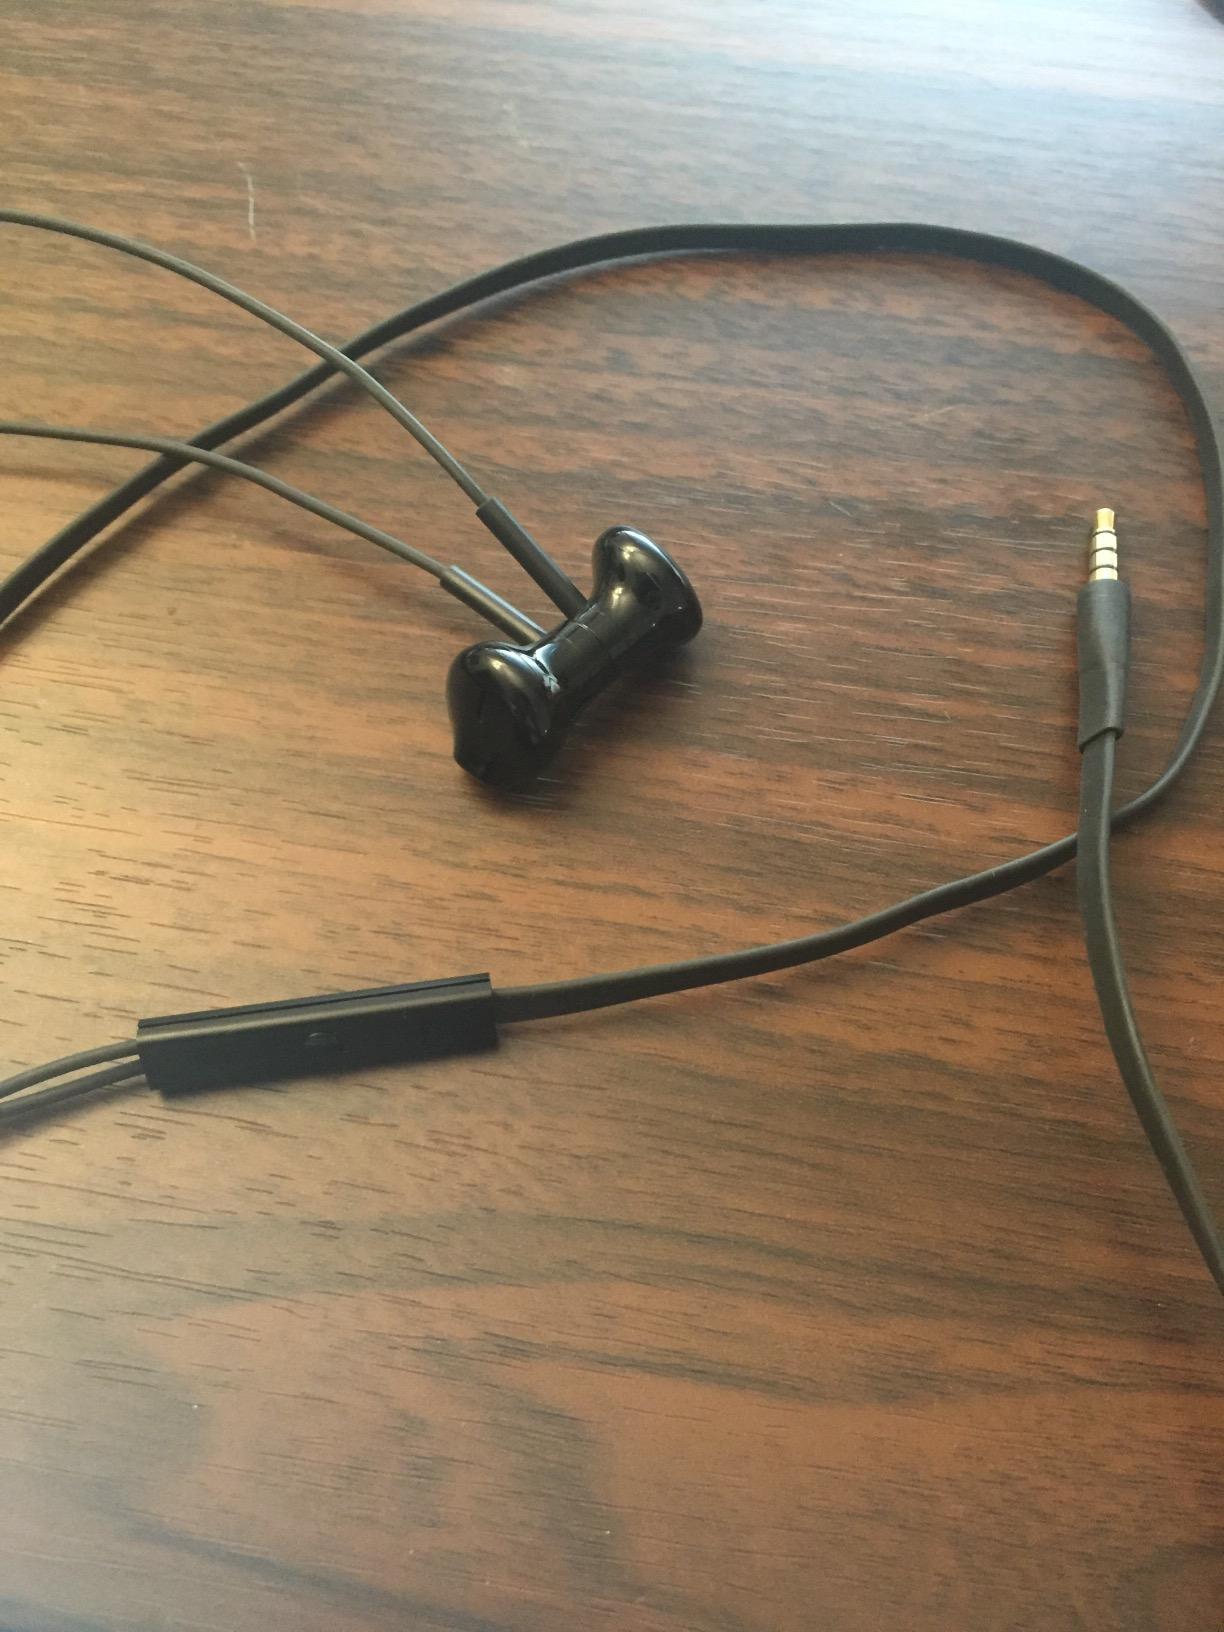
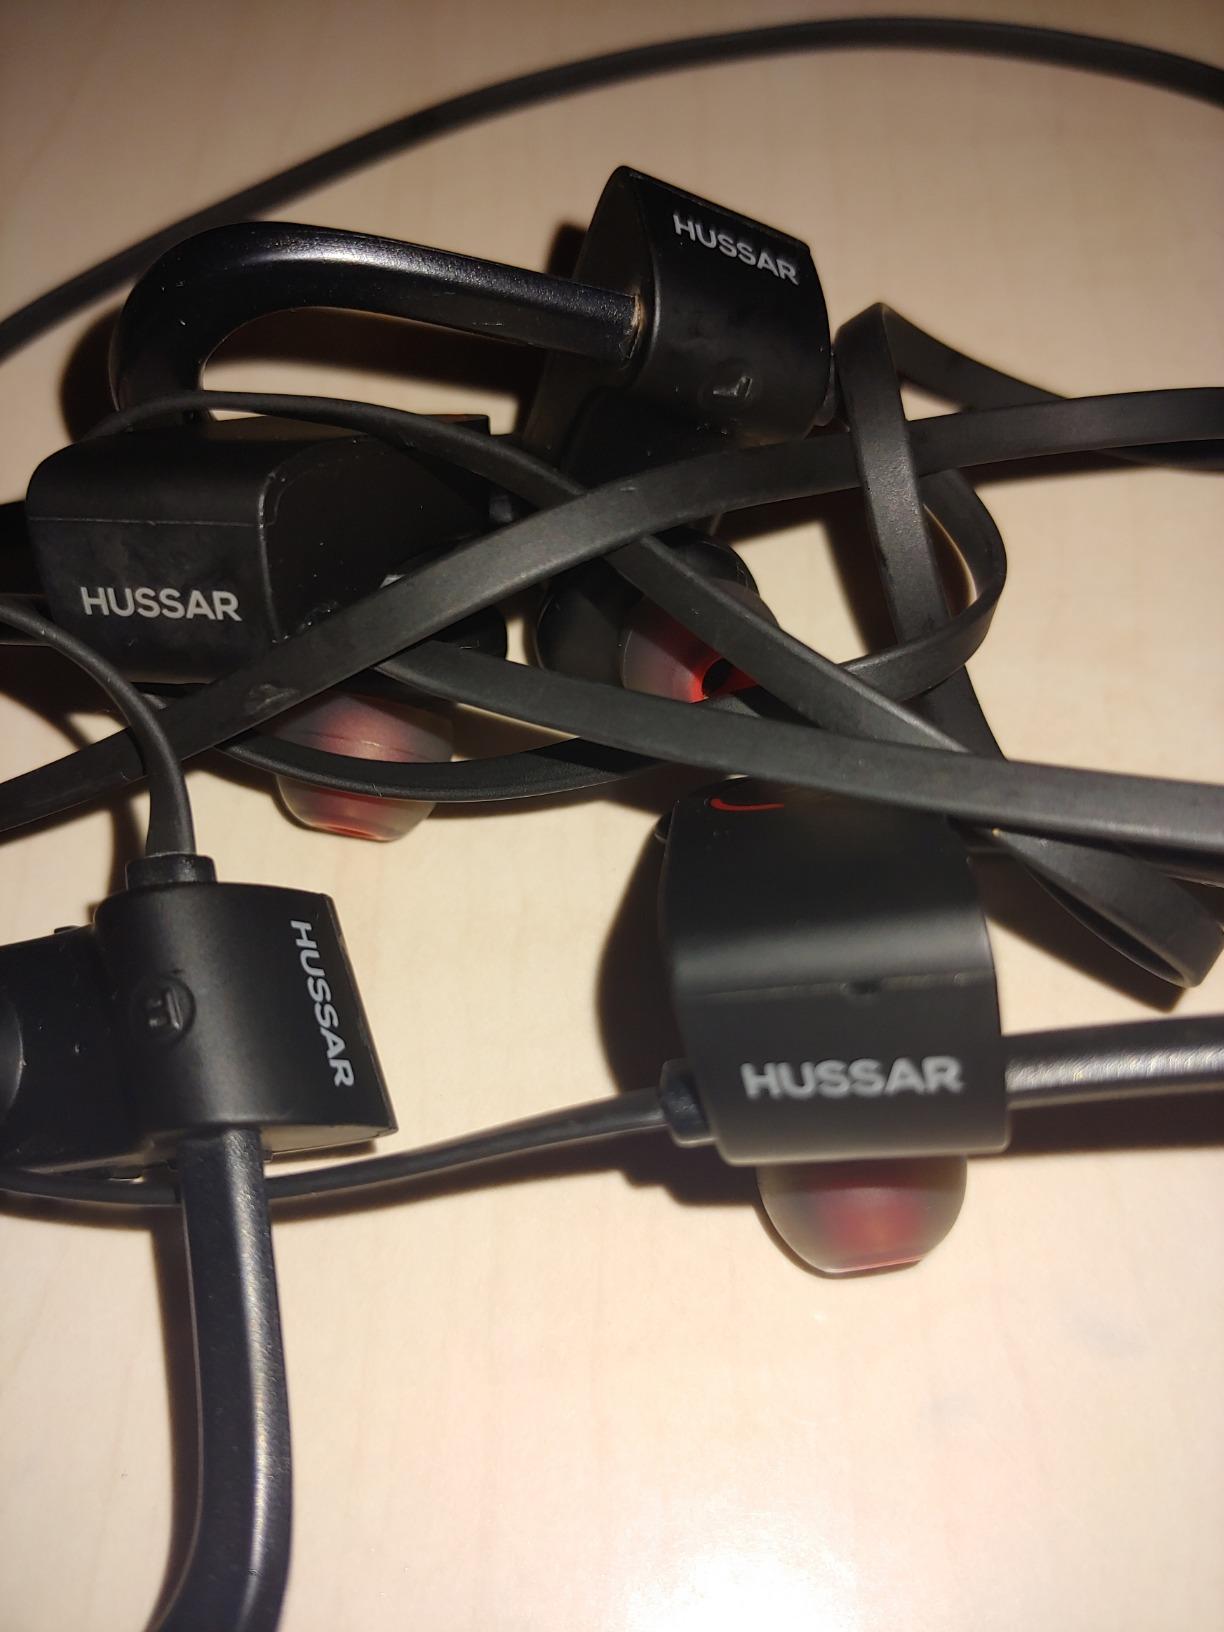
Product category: headphones
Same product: no